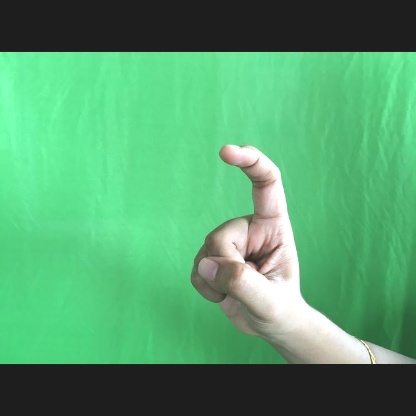
Mudra: Tamarachudam